Tony Campolo

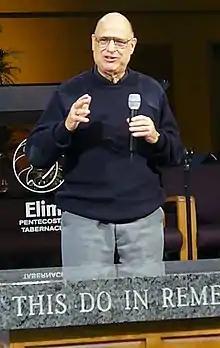
Campolo in 2009

Anthony Campolo Jr. (February 25, 1935 – November 19, 2024) was an American sociologist, Baptist pastor, author, public speaker, and spiritual advisor to U.S. President Bill Clinton. Campolo was an influential leader in the evangelical left. Campolo was a popular commentator on religious, political, and social issues, and had been a guest on programs such as "The Colbert Report", "The Charlie Rose Show", "Larry King Live", "Nightline", "Crossfire", "Politically Incorrect" and "The Hour".